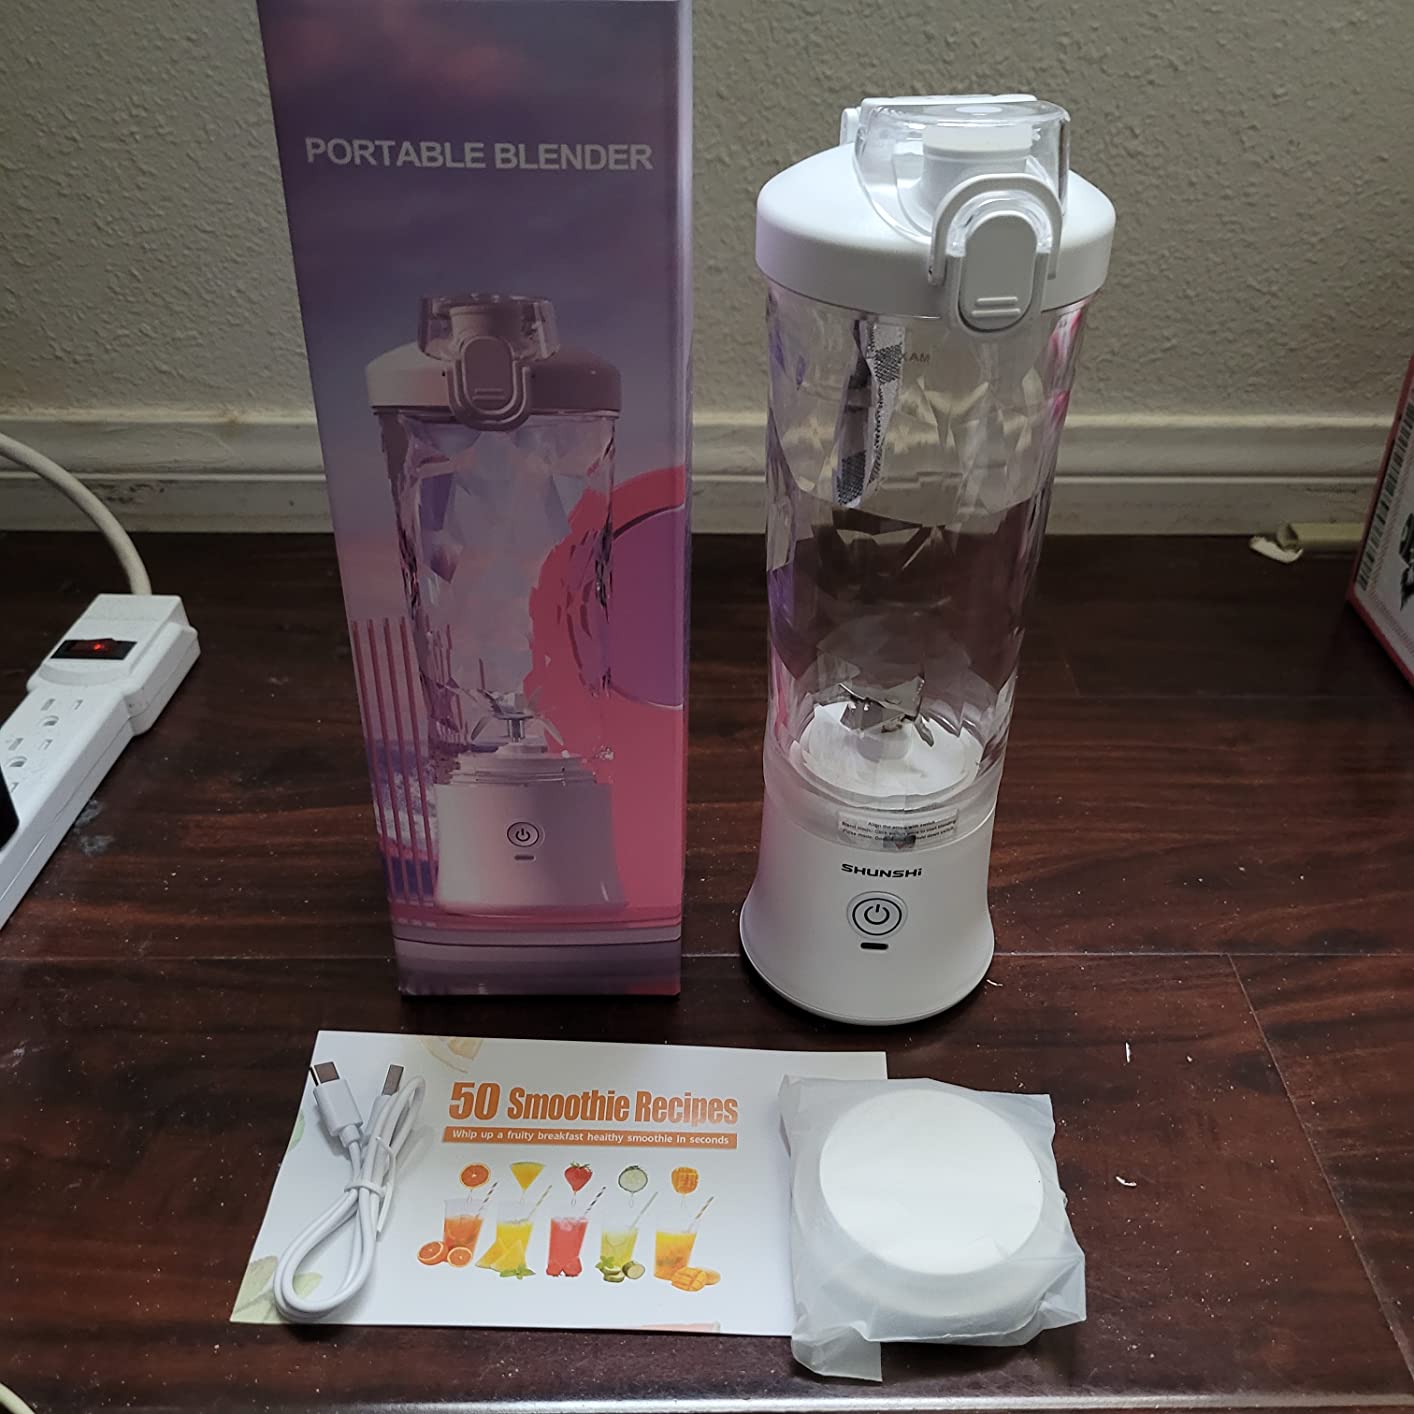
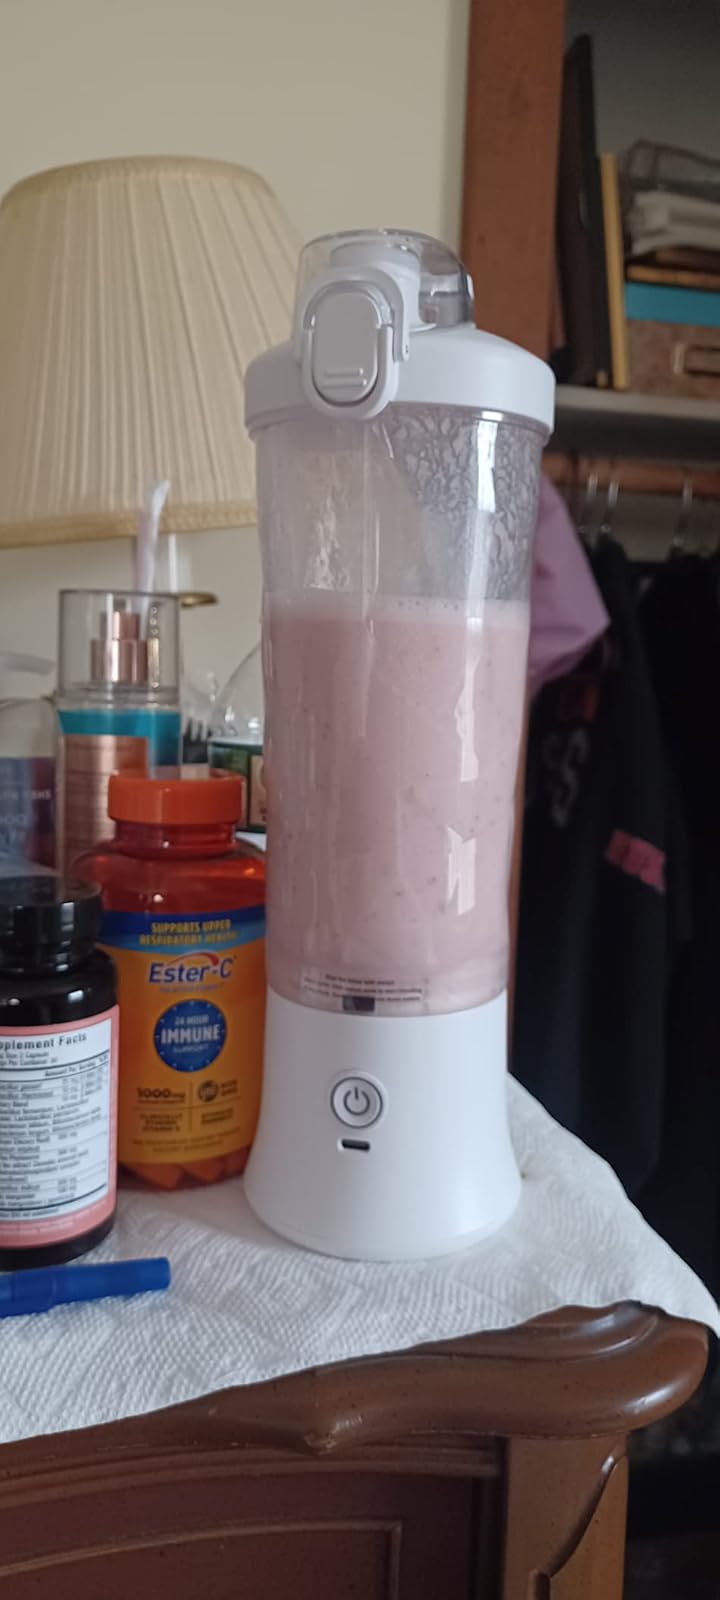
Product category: items_blender
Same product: yes